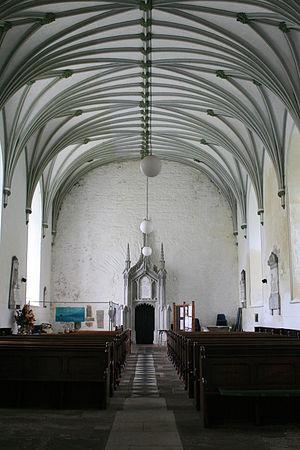
La cathédrale Saint-Carthage de Lismore est une cathédrale anglicane irlandaise. Elle a été consacrée au XVIIᵉ siècle à saint Carthage.